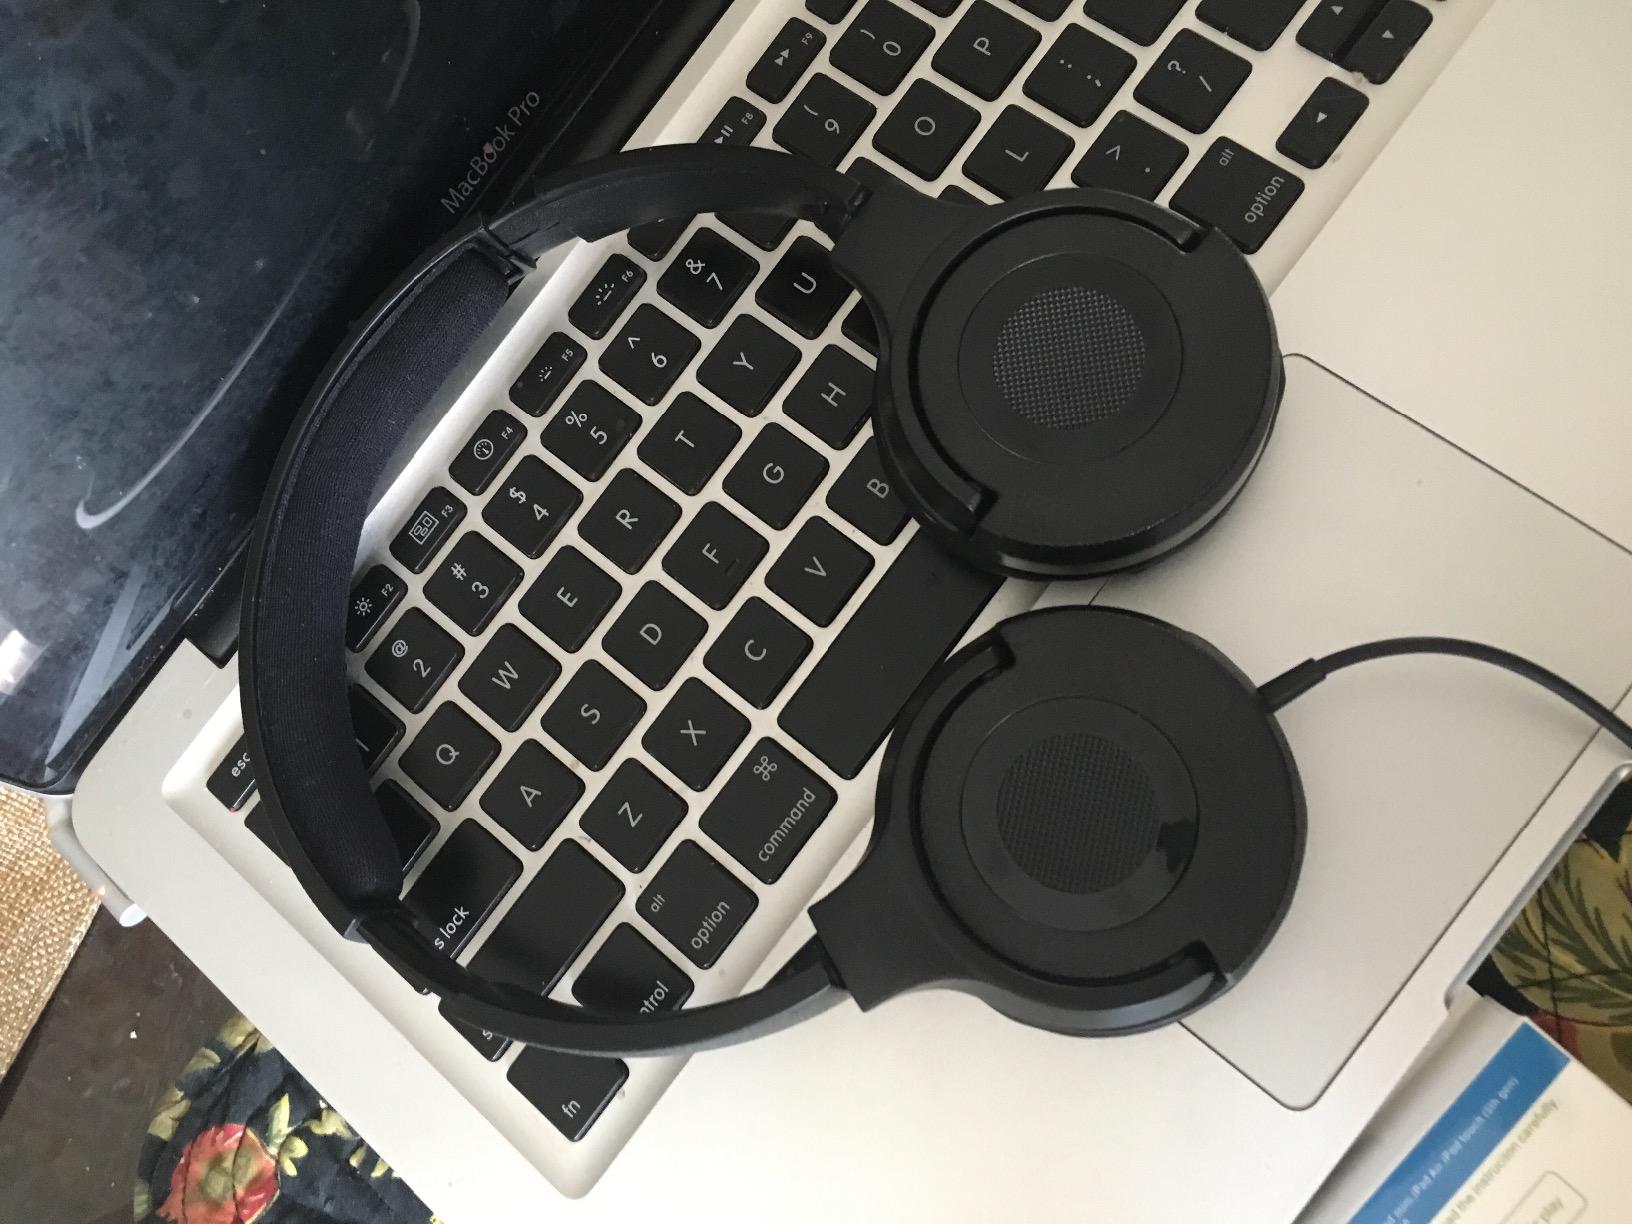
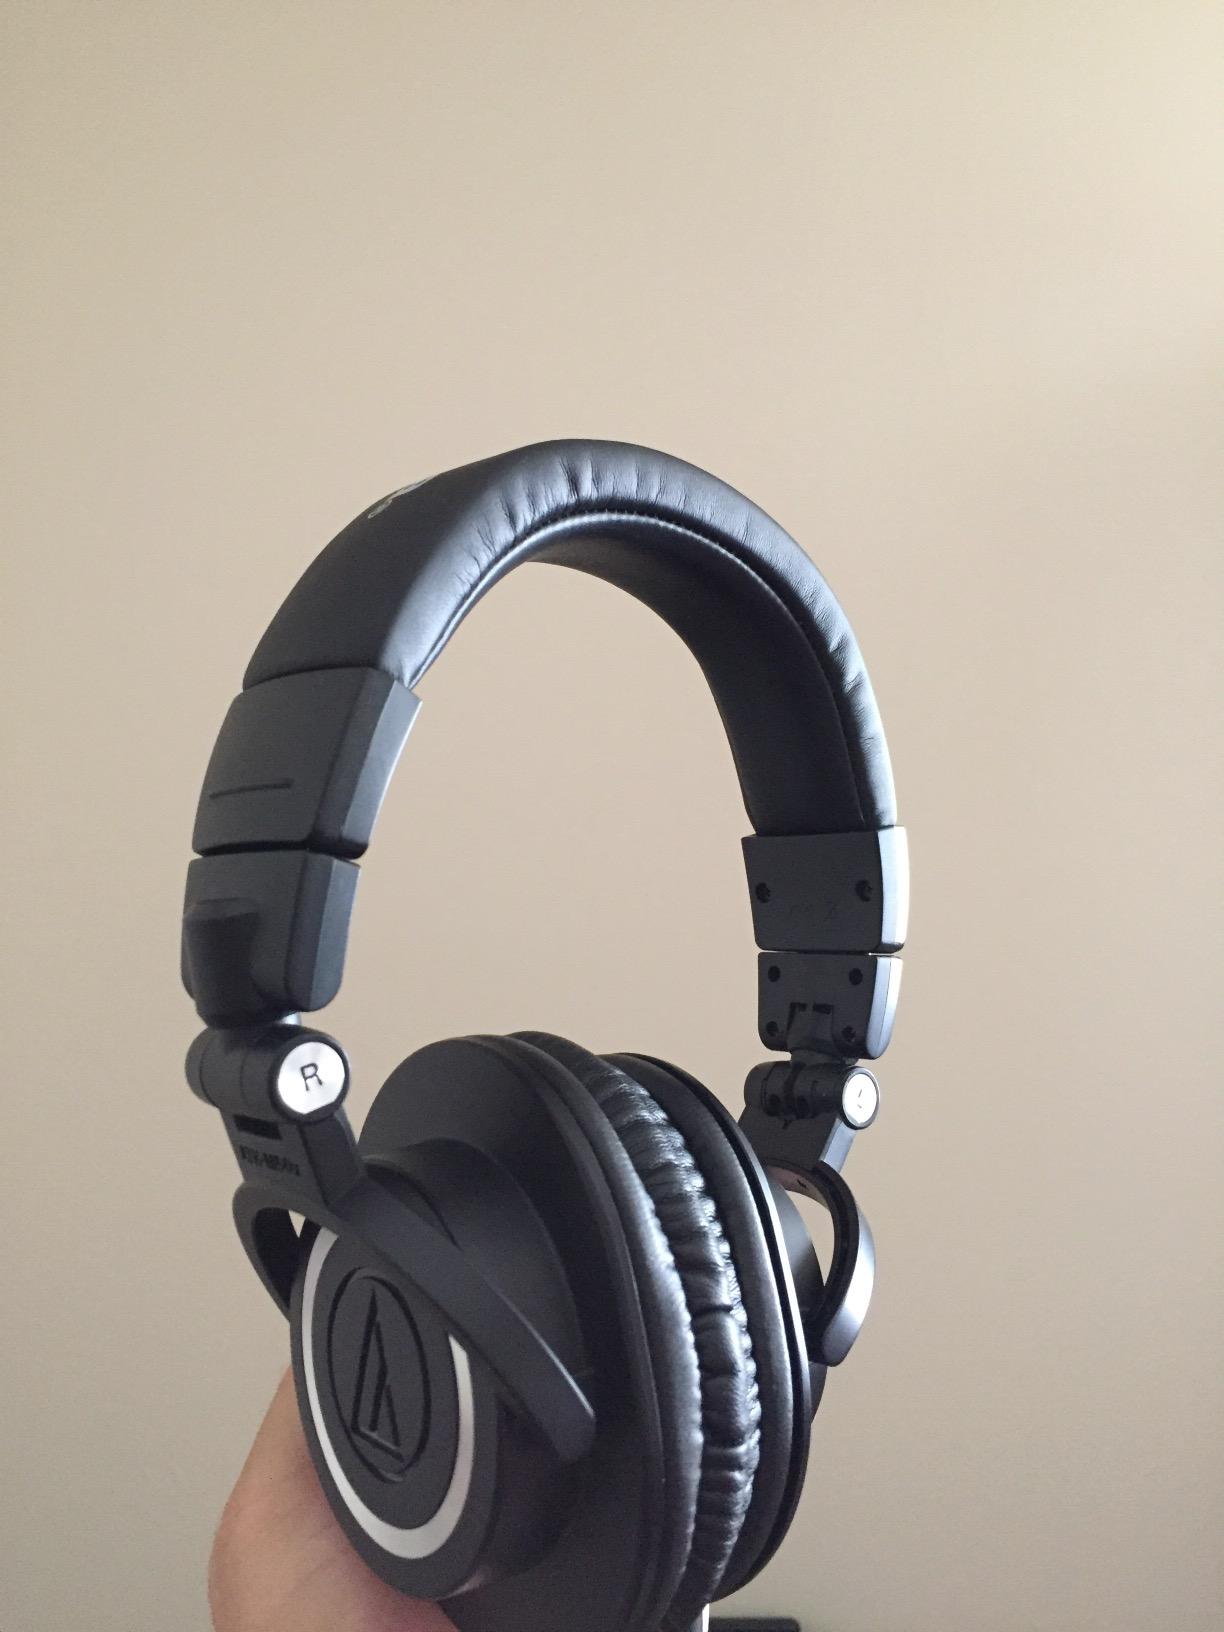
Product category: headphones
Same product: no